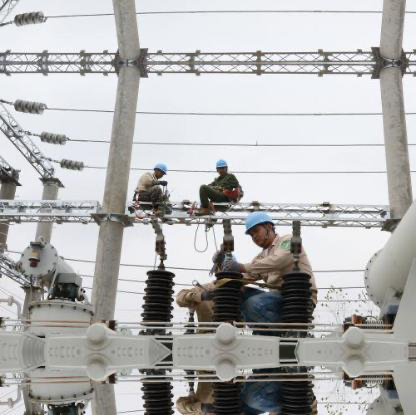
Objects in the image:
label: helmet
label: helmet
label: helmet